James Cagney

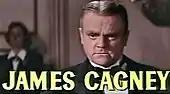
Cagney as gangster Martin "Moe the Gimp" Snyder in "Love Me or Leave Me" (1955)

Cagney's next notable role was the 1955 film "Love Me or Leave Me", his third with Doris Day, who was top-billed above Cagney for this picture, the first movie for which he'd accepted second billing since "Smart Money" in 1931. Cagney played Martin "Moe the Gimp" Snyder, a lame Jewish-American gangster from Chicago, a part Spencer Tracy had turned down. Cagney described the script as "that extremely rare thing, the perfect script". When the film was released, Snyder reportedly asked how Cagney had so accurately copied his limp, but Cagney himself insisted he had not, having based it on personal observation of other people when they limped: "What I did was very simple. I just slapped my foot down as I turned it out while walking. That's all".